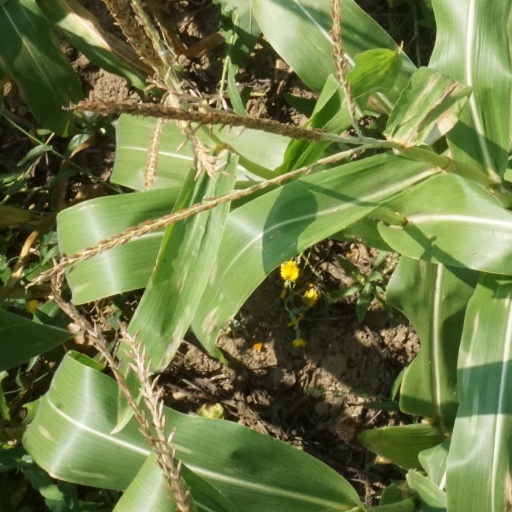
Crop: maize; corn